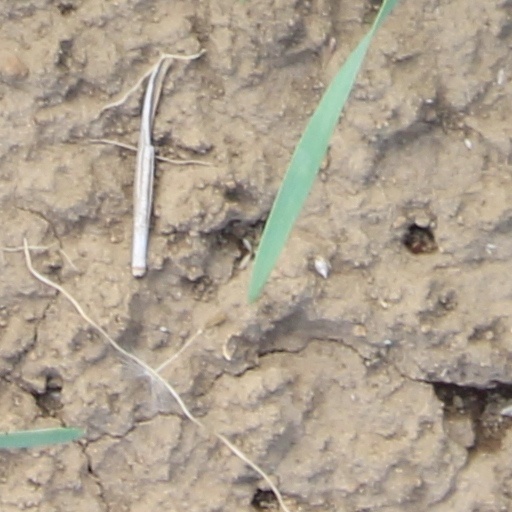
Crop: wheat